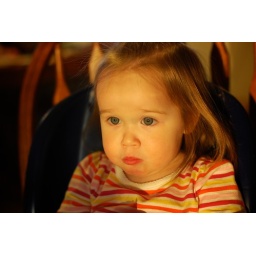
Grace was sitting in her high chair with the prettiest golden light on her from the sunset